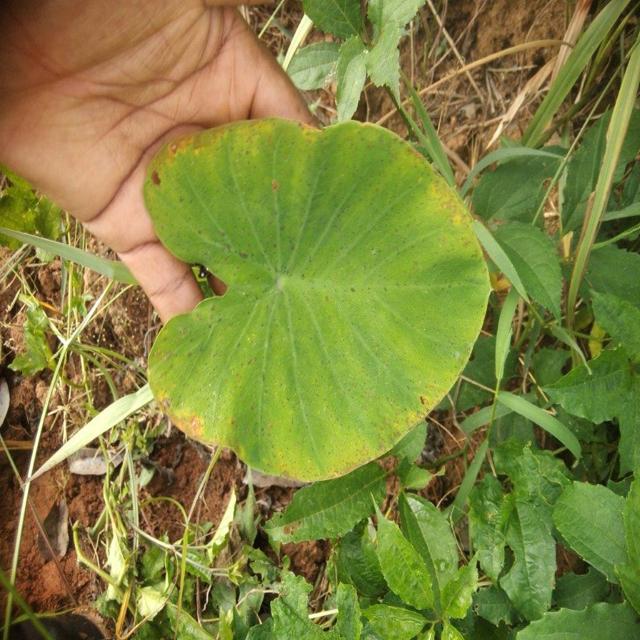
Label: Early_Blight